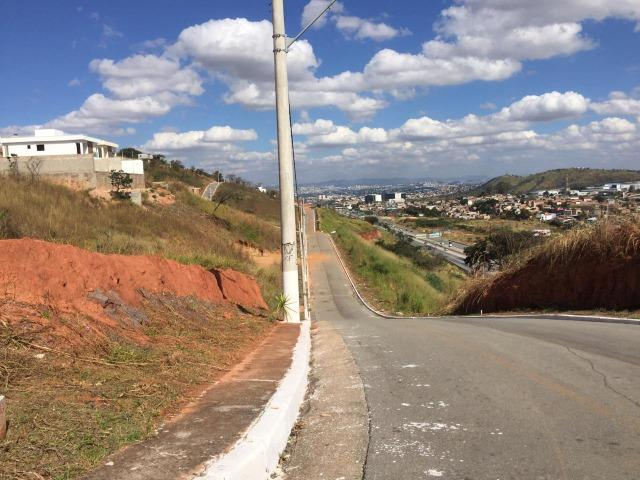
Fire: no
Smoke: no